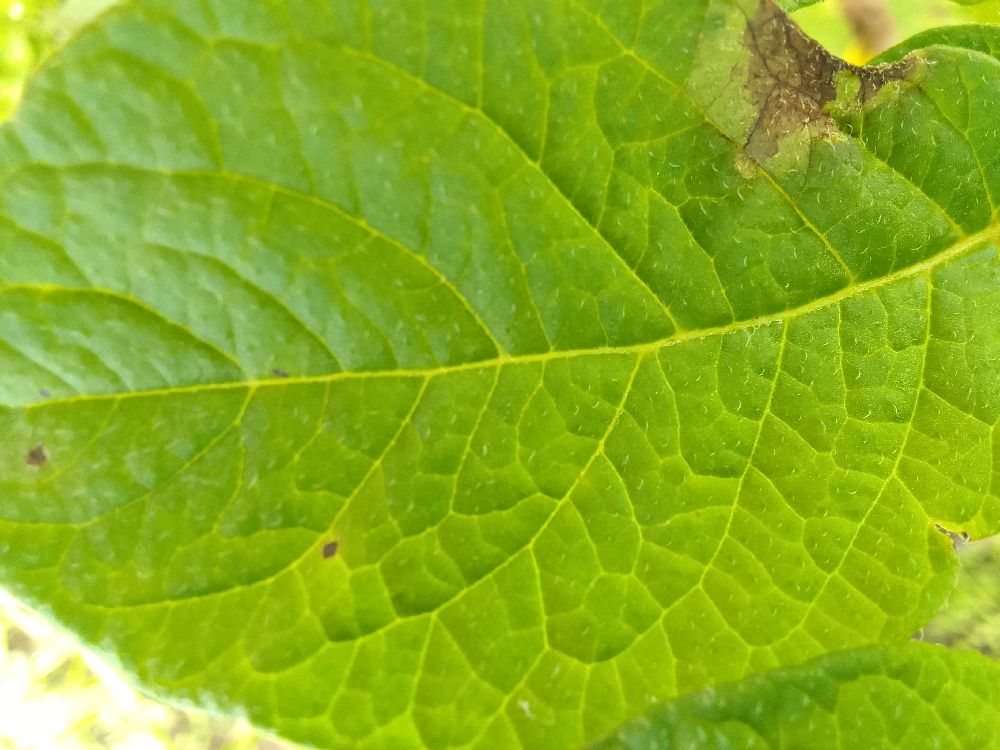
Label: Late blight